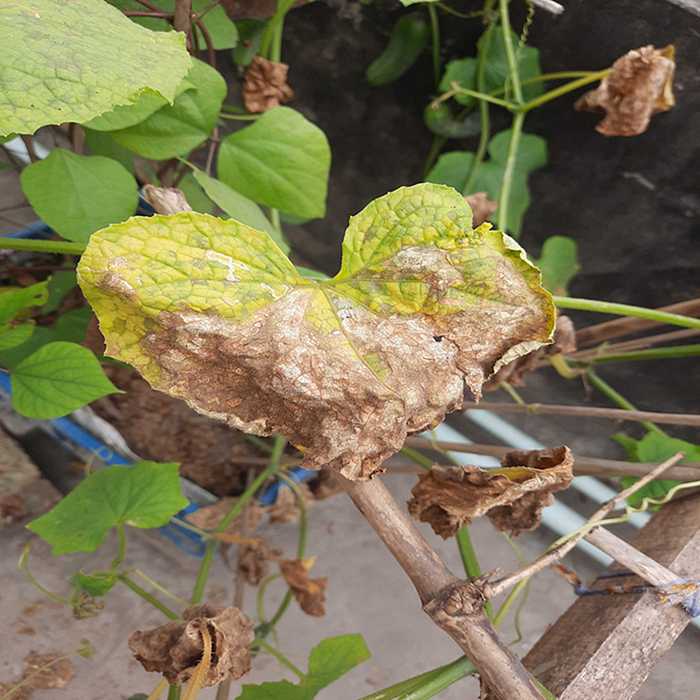
Plant: Cucumber
Label: Anthracnose lesions